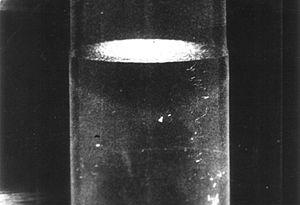
L’hélium est l'élément chimique de numéro atomique 2, de symbole He. C'est un gaz noble, pratiquement inerte, le premier de la famille des gaz nobles dans le tableau périodique des éléments. Son point d'ébullition est le plus bas parmi les corps connus, et il n'existe sous forme solide que s'il est soumis à une pression supérieure à 25 atmosphères.